Polish–Soviet War

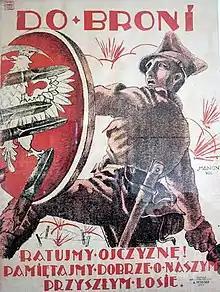

Sponsored by the Soviets, the Provisional Polish Revolutionary Committee (Polrewkom) was formed on 23 July to organise the administration of Polish territories captured by the Red Army. The committee was led by Julian Marchlewski; Feliks Dzierżyński and Józef Unszlicht were among its members. They found little support in Soviet-controlled Poland. On 30 July in Białystok, the Polrewkom decreed the end of the Polish "gentry–bourgeoisie" government. At Polrewkom's Białystok rally on 2 August, its representatives were greeted on behalf of Soviet Russia, the Bolshevik party and the Red Army by Mikhail Tukhachevsky. The Galician Revolutionary Committee (Galrewkom) was established already on 8 July.